Gerry Beckley

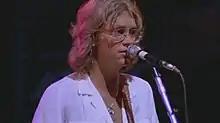
Beckley singing at the 1979 Dr. Pepper Central Park Music Festival

America signed a recording contract with the British division of Warner Bros. Records and found success in 1972 with "A Horse with No Name."